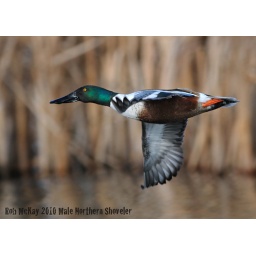
A few colorful ducks in flight, taken last weekend.